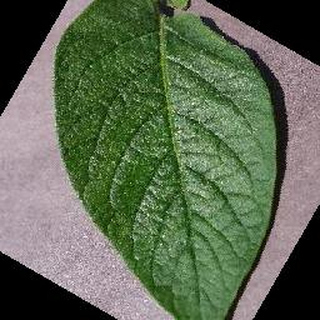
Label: healthy_potato